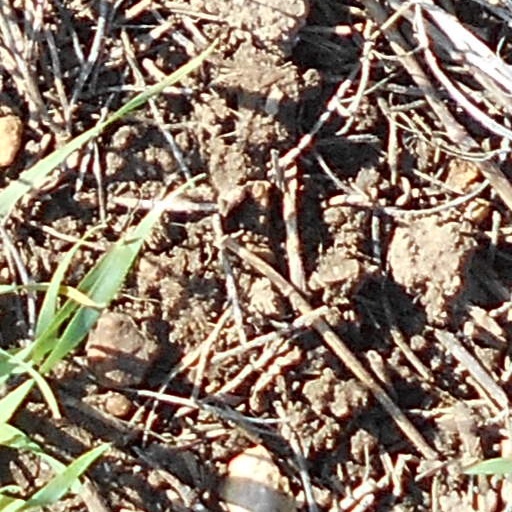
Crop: wheat